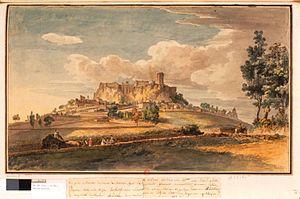
Polignac
Héracle II de Polignac, vicomte de Polignac, est seigneur auvergnat, participant de la première croisade.